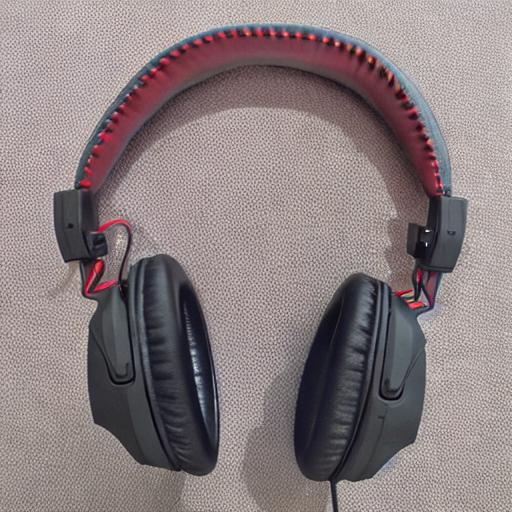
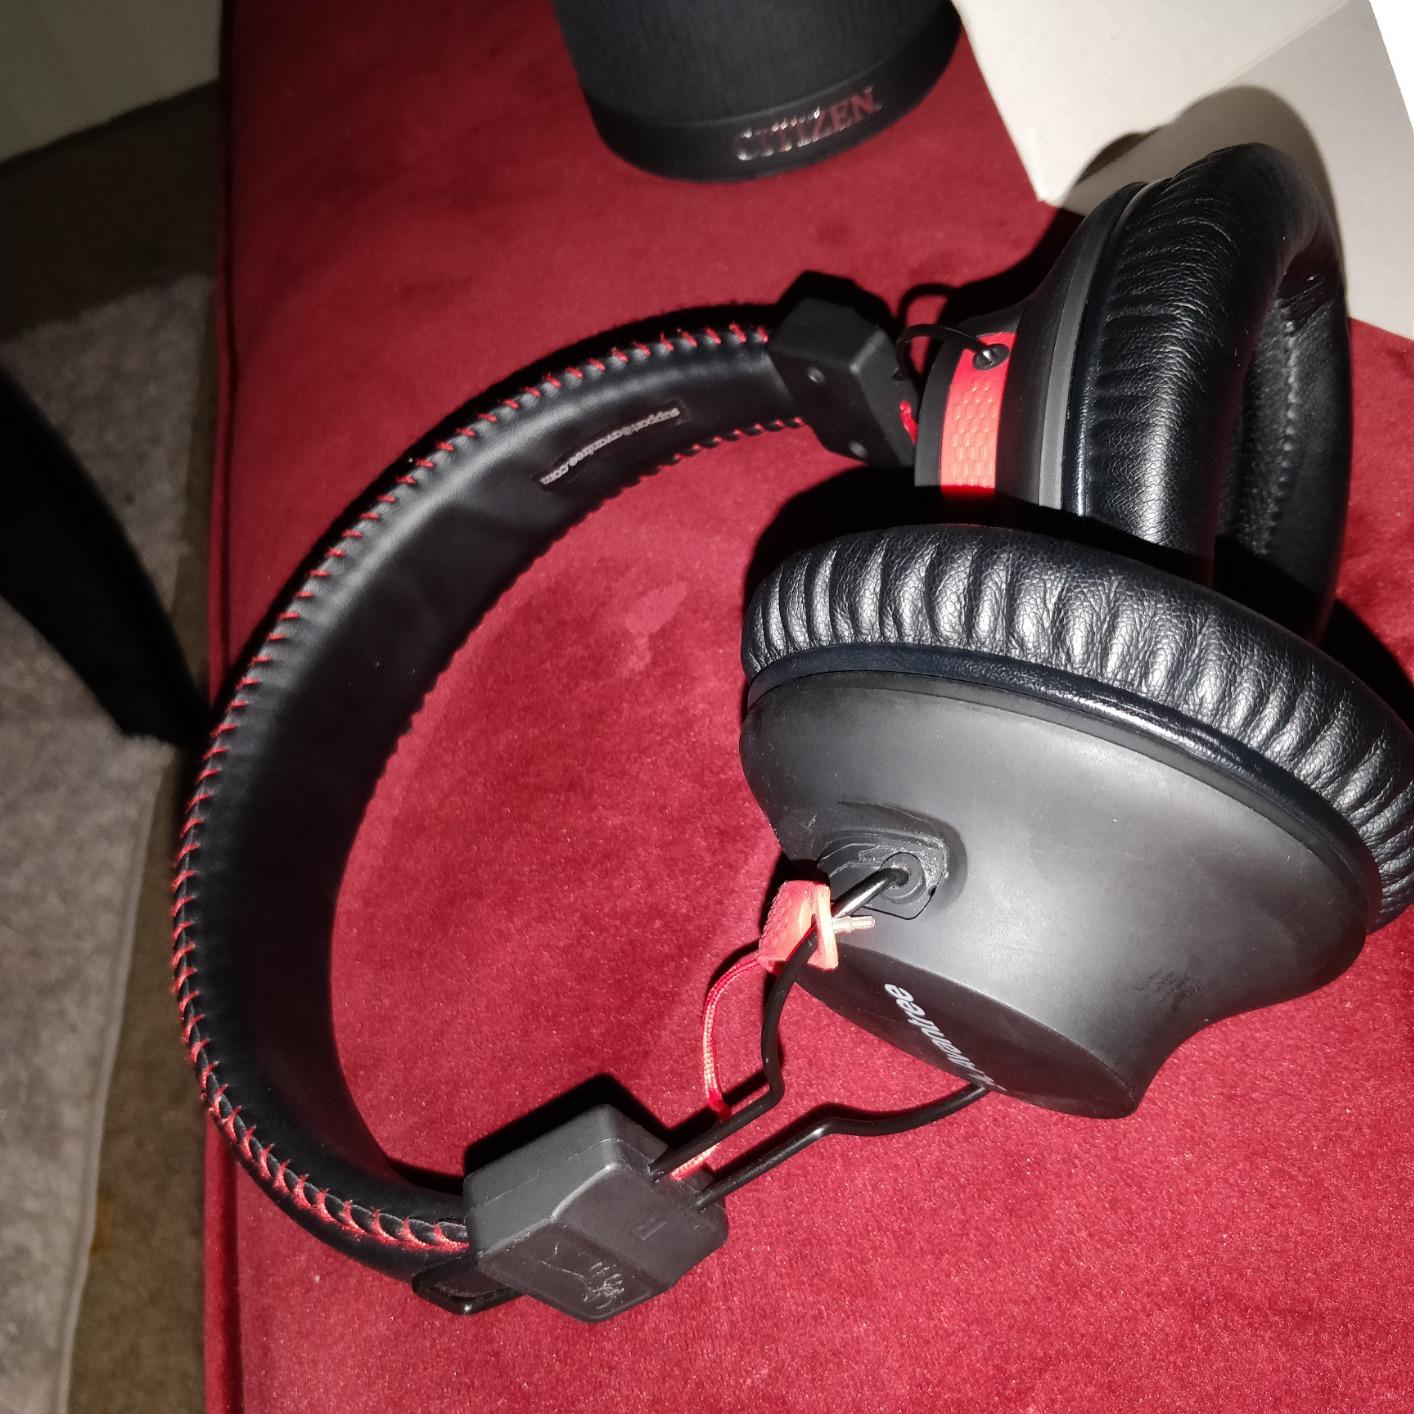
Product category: headphones
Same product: no